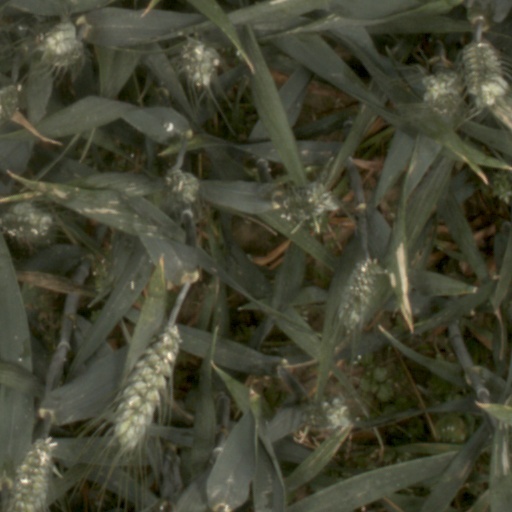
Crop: wheat